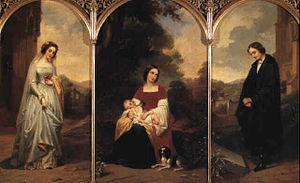
Fanny Geefs née Fanny Corr à Bruxelles en 1807 et morte à Schaerbeek le 23 janvier est une femme peintre de portraits, de scènes de genre et de sujets historiques. Elle est l'épouse du grand statuaire Guillaume Geefs.